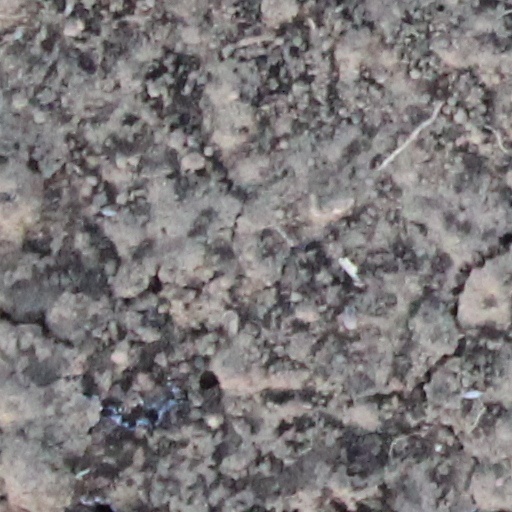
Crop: wheat